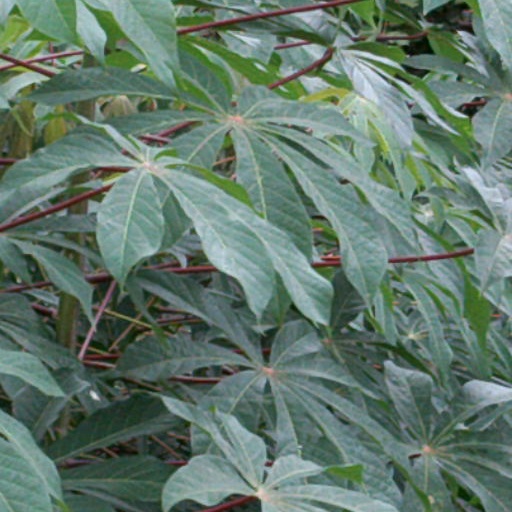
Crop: cassava